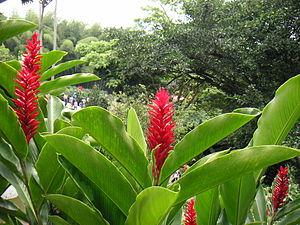
Alpinia purpurata est une espèce de plante herbacée vivace du genre Alpinia de la famille des Zingiberaceae, originaire de Papouasie-Nouvelle-Guinée, de Nouvelle-Calédonie, des Îles Salomon et de Vanuatu.